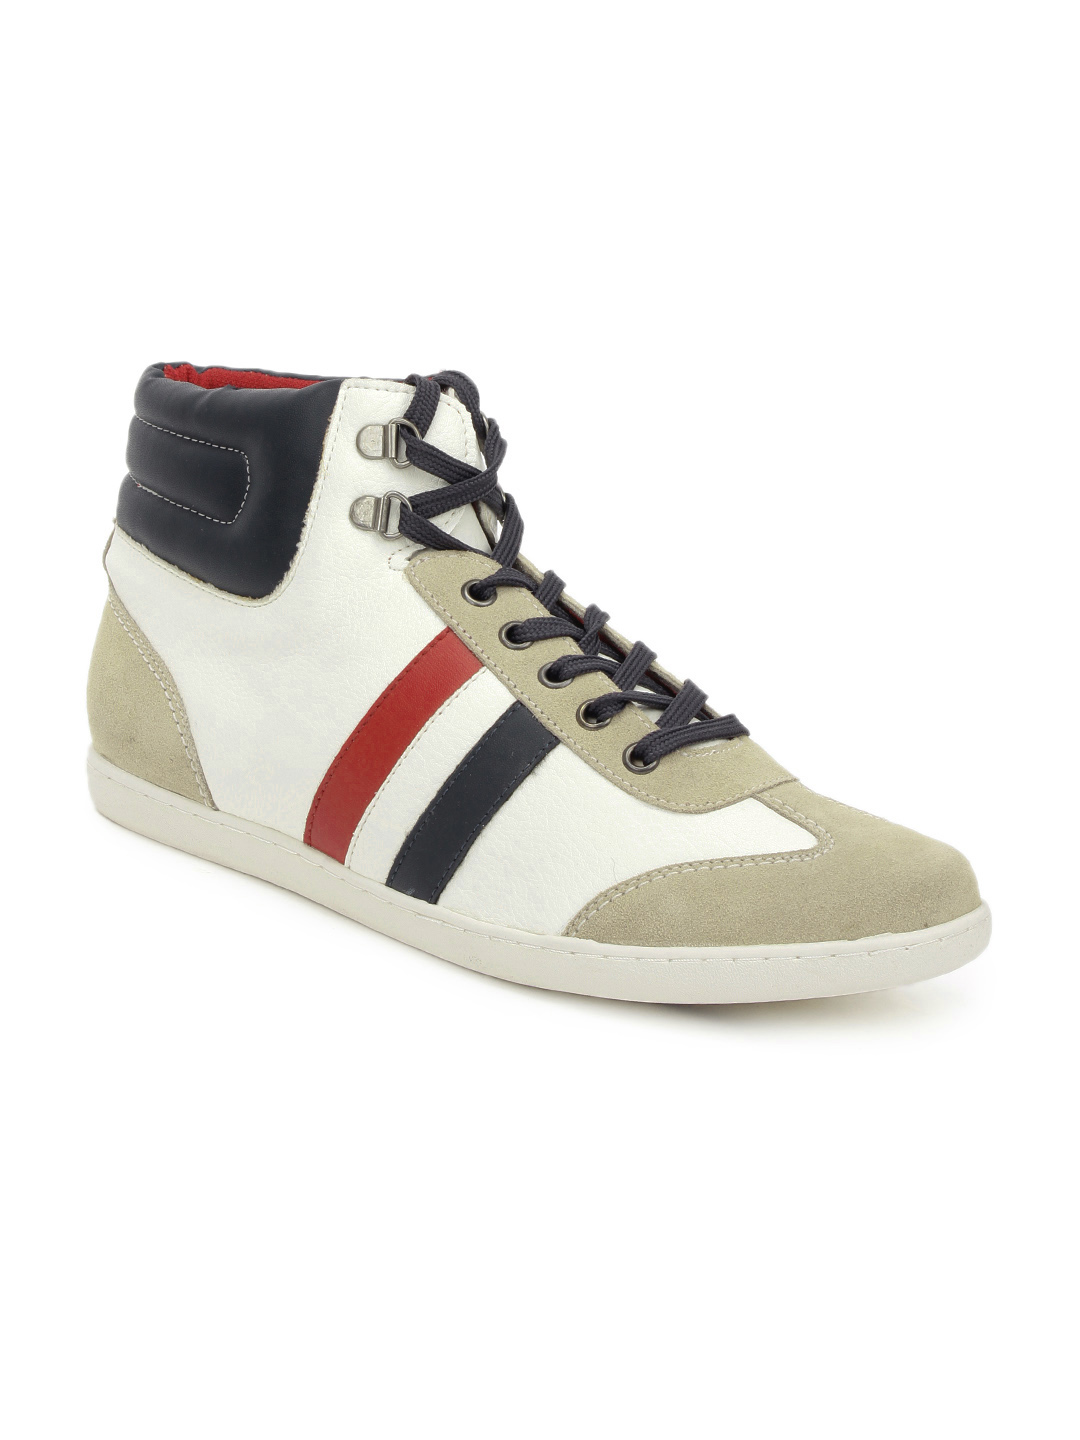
U.S. Polo Assn. Men White Shoes
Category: Footwear / Shoes / Casual Shoes
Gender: Men
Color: White
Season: Summer 2010
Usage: Casual